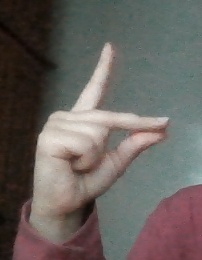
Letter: ta